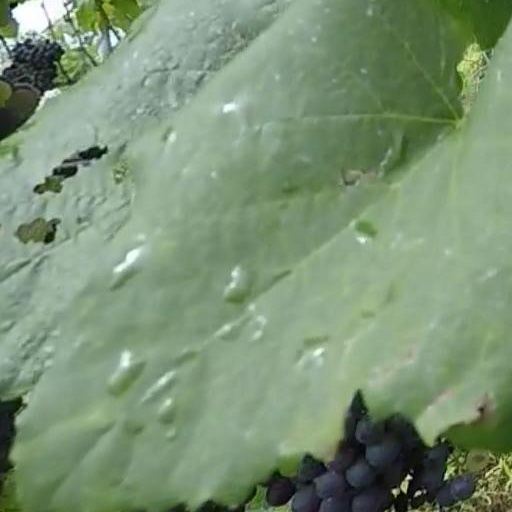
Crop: grape